Crawfords Freightlines

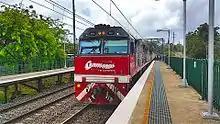
PHC class locomotives at Cowan in April 2016

Crawfords Freightlines operates a daily freight train from Sandgate to Port Botany carrying intermodal containers. All crew and logistics services are provided by Sydney Rail Services. The service commenced in 2012 using the accreditation of El Zorro and then Espee Railroad Services. Sydney Rail Services gained its own accreditation in November 2013.